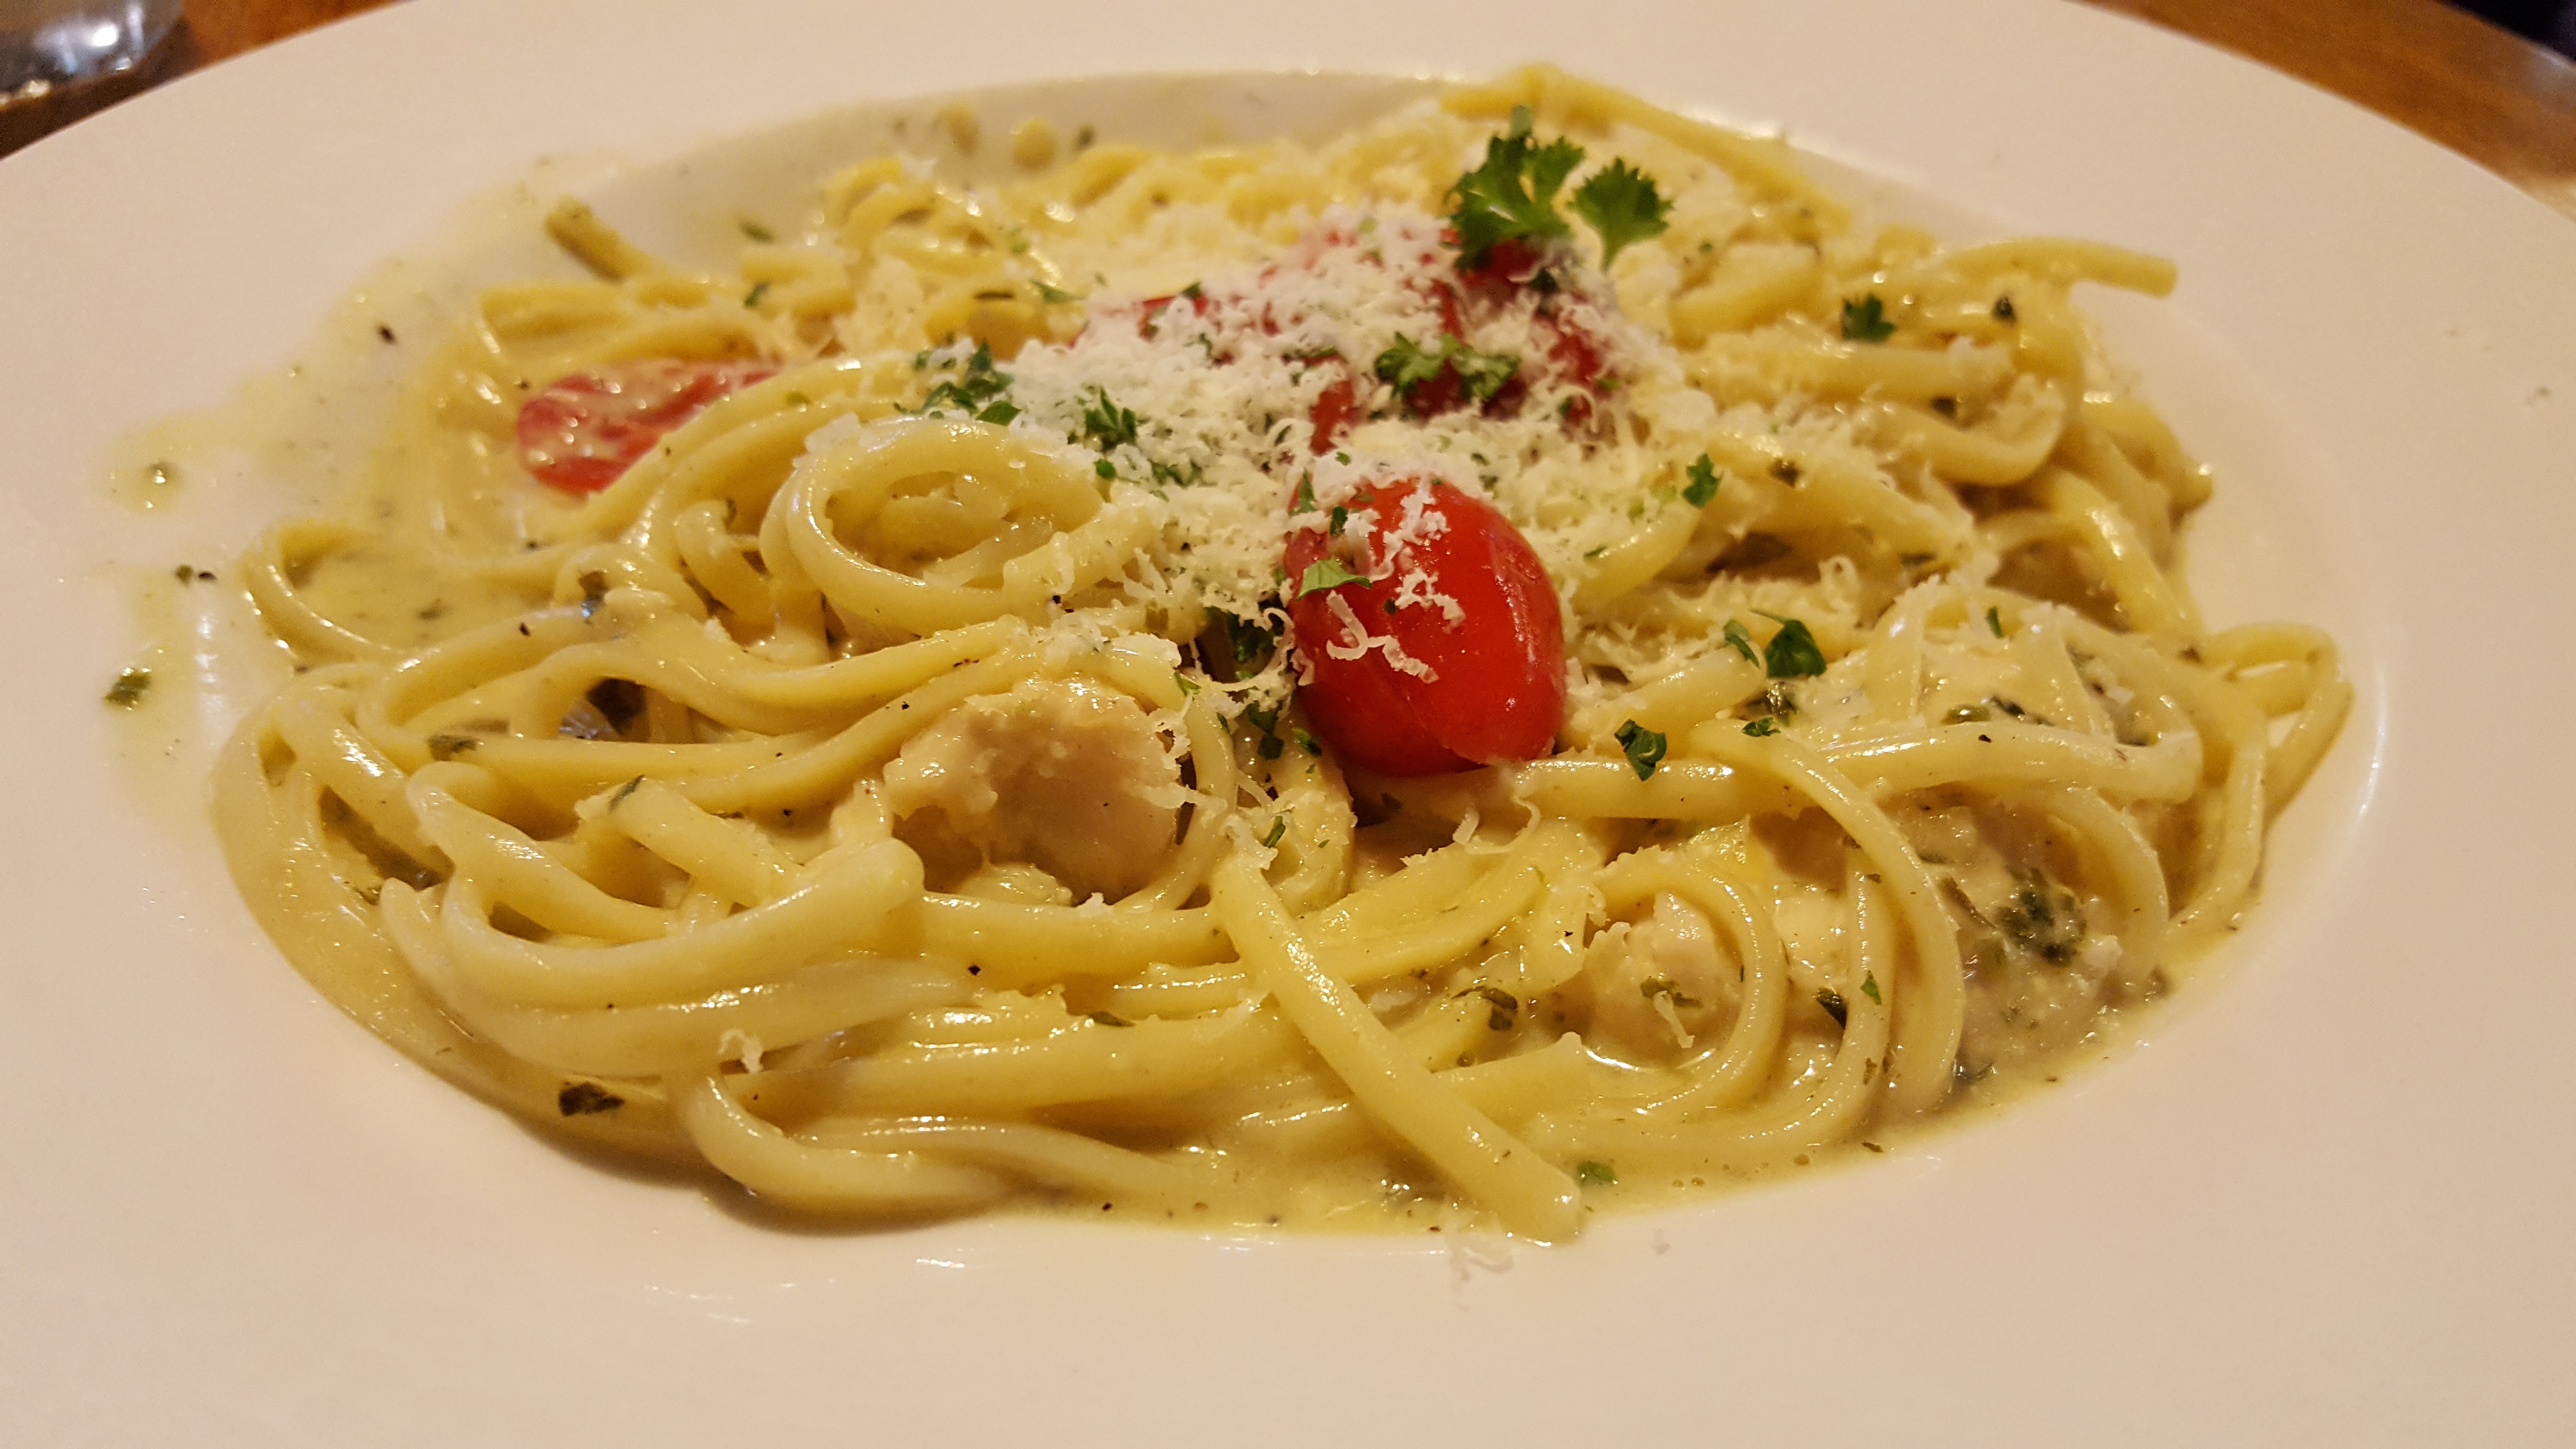
dish, meal, food, produce, eat, lunch, cuisine, delicious, pasta, dinner, spaghetti, hunger, italian food, pastas, carbonara, fettuccine, european food, bucatini, capellini, linguine, spaghetti aglio e olio, pici, bigoli